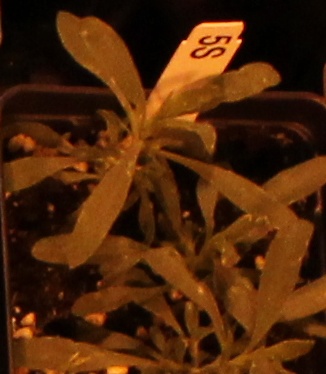
Label: Kochia